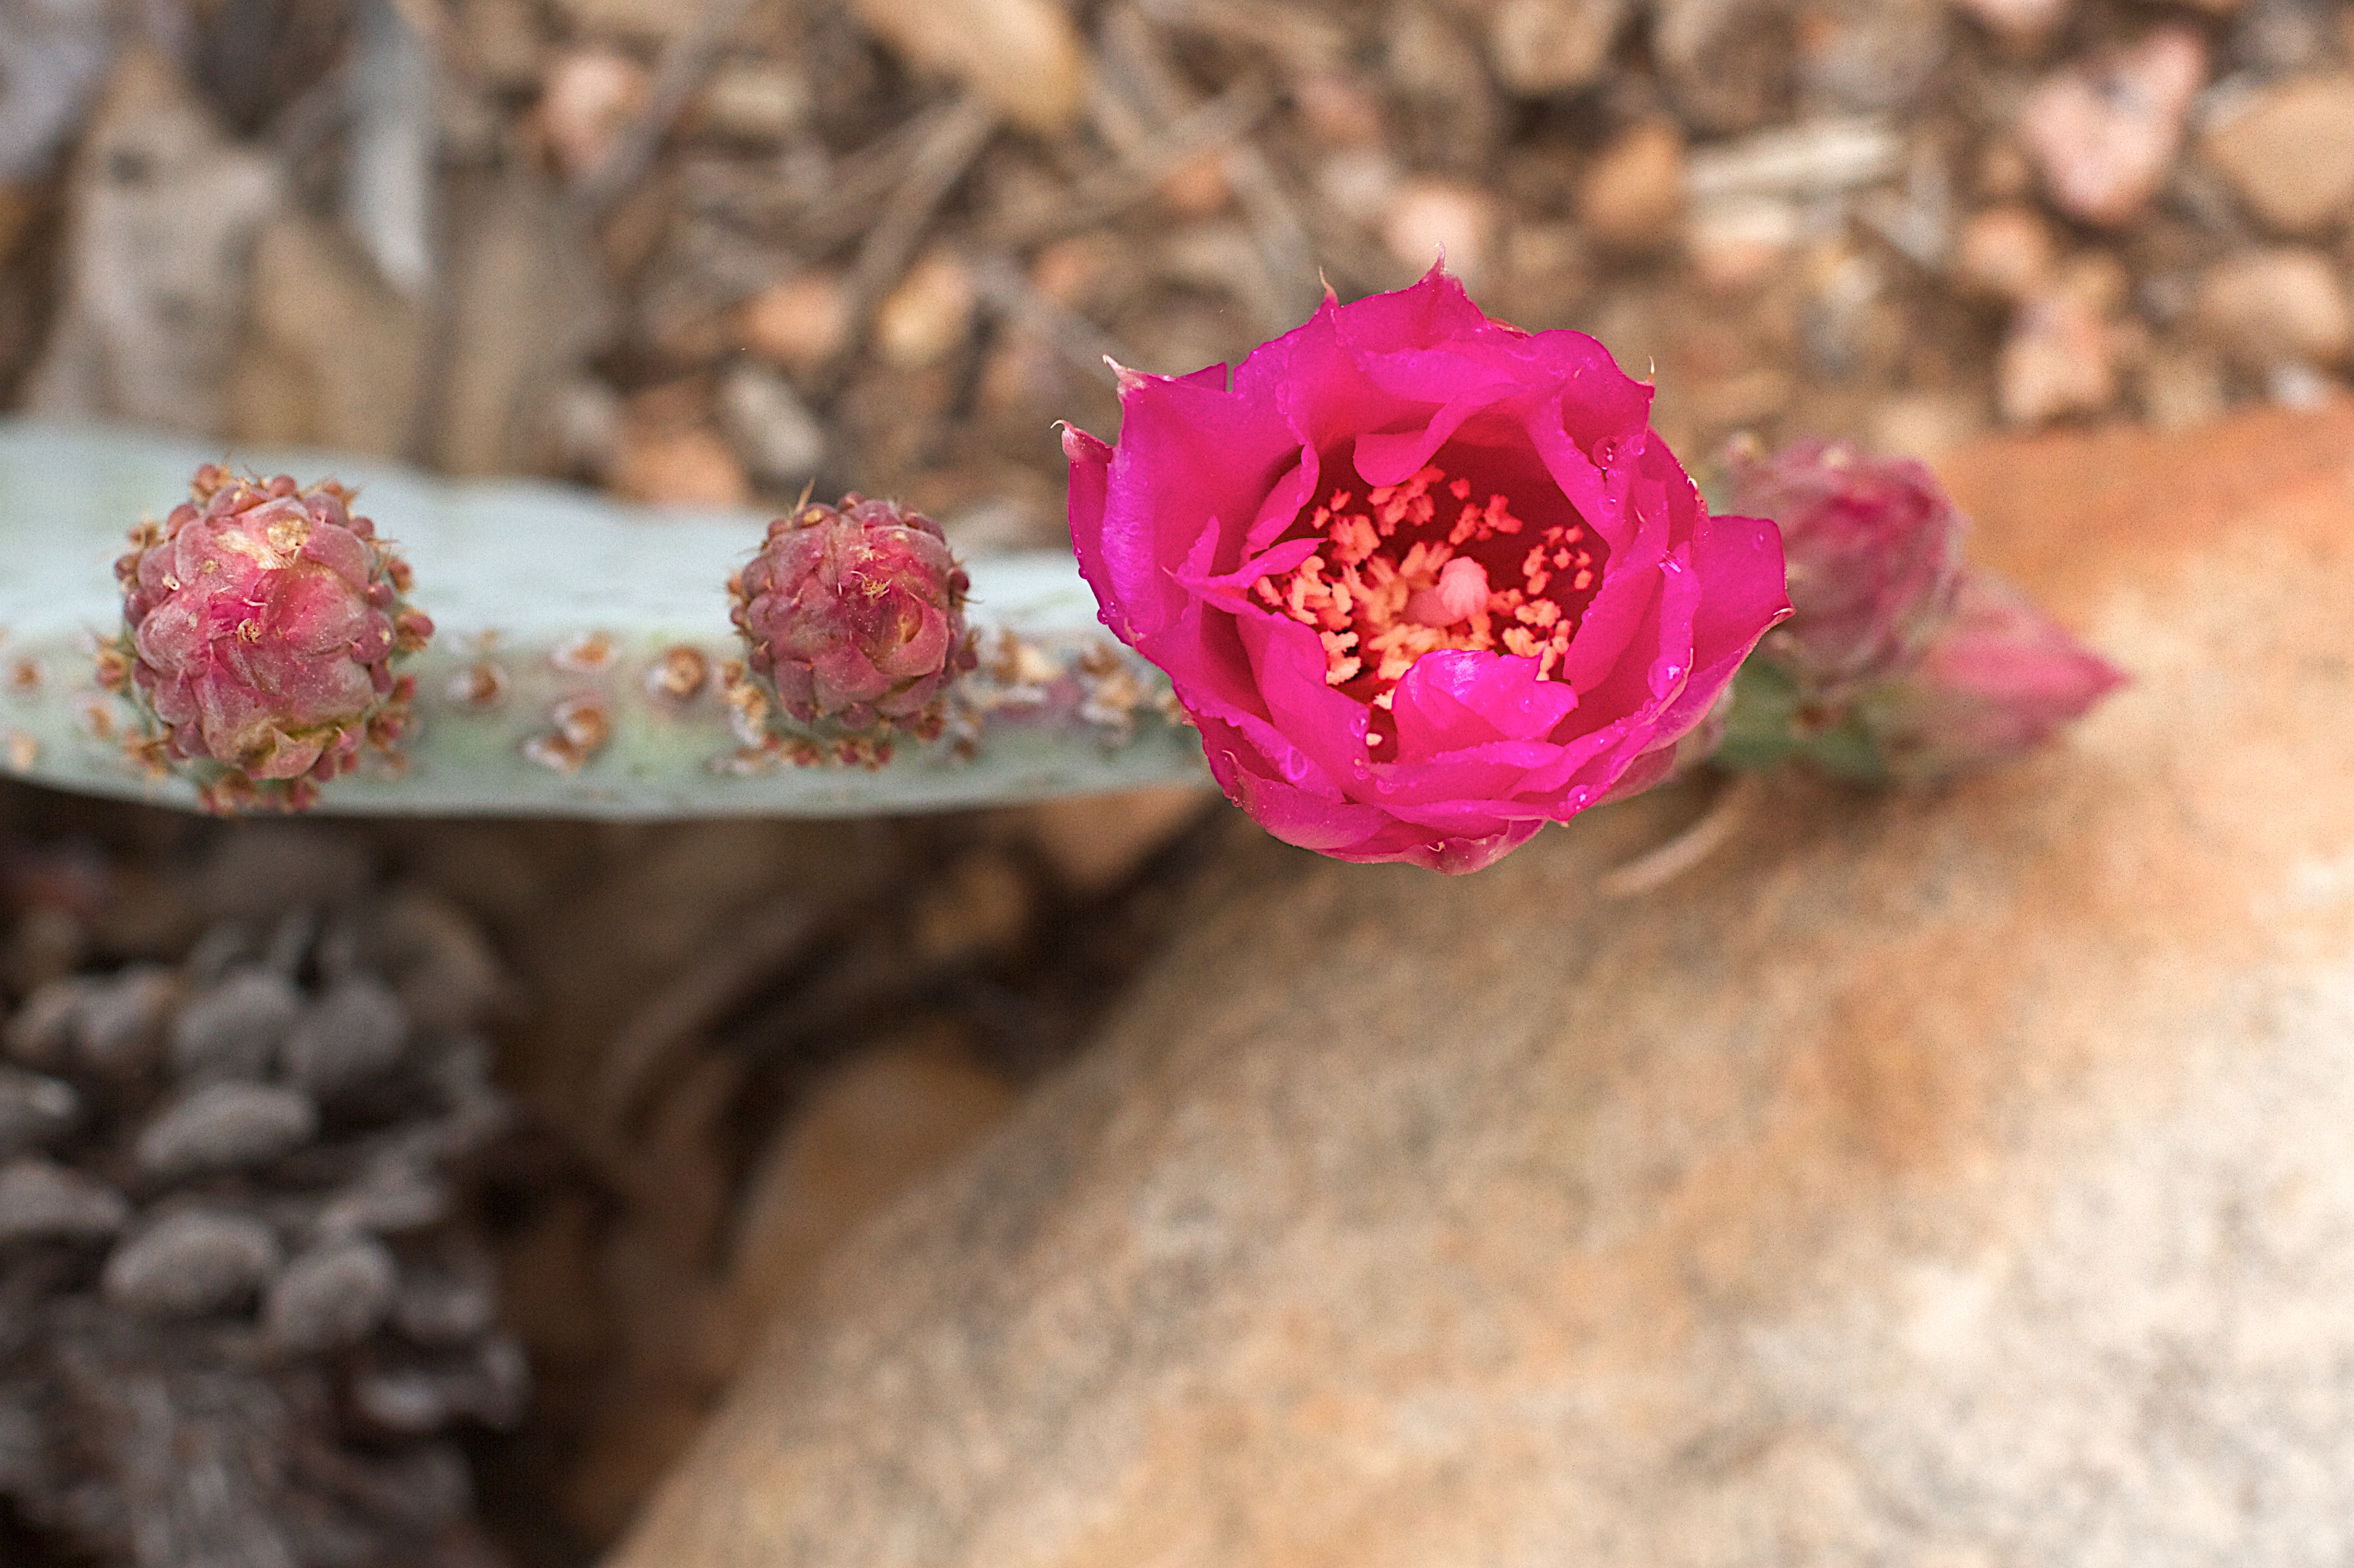
blossom, cactus, plant, flower, petal, pink, flora, floristry, macro photography, flowering plant, flower bouquet, land plant